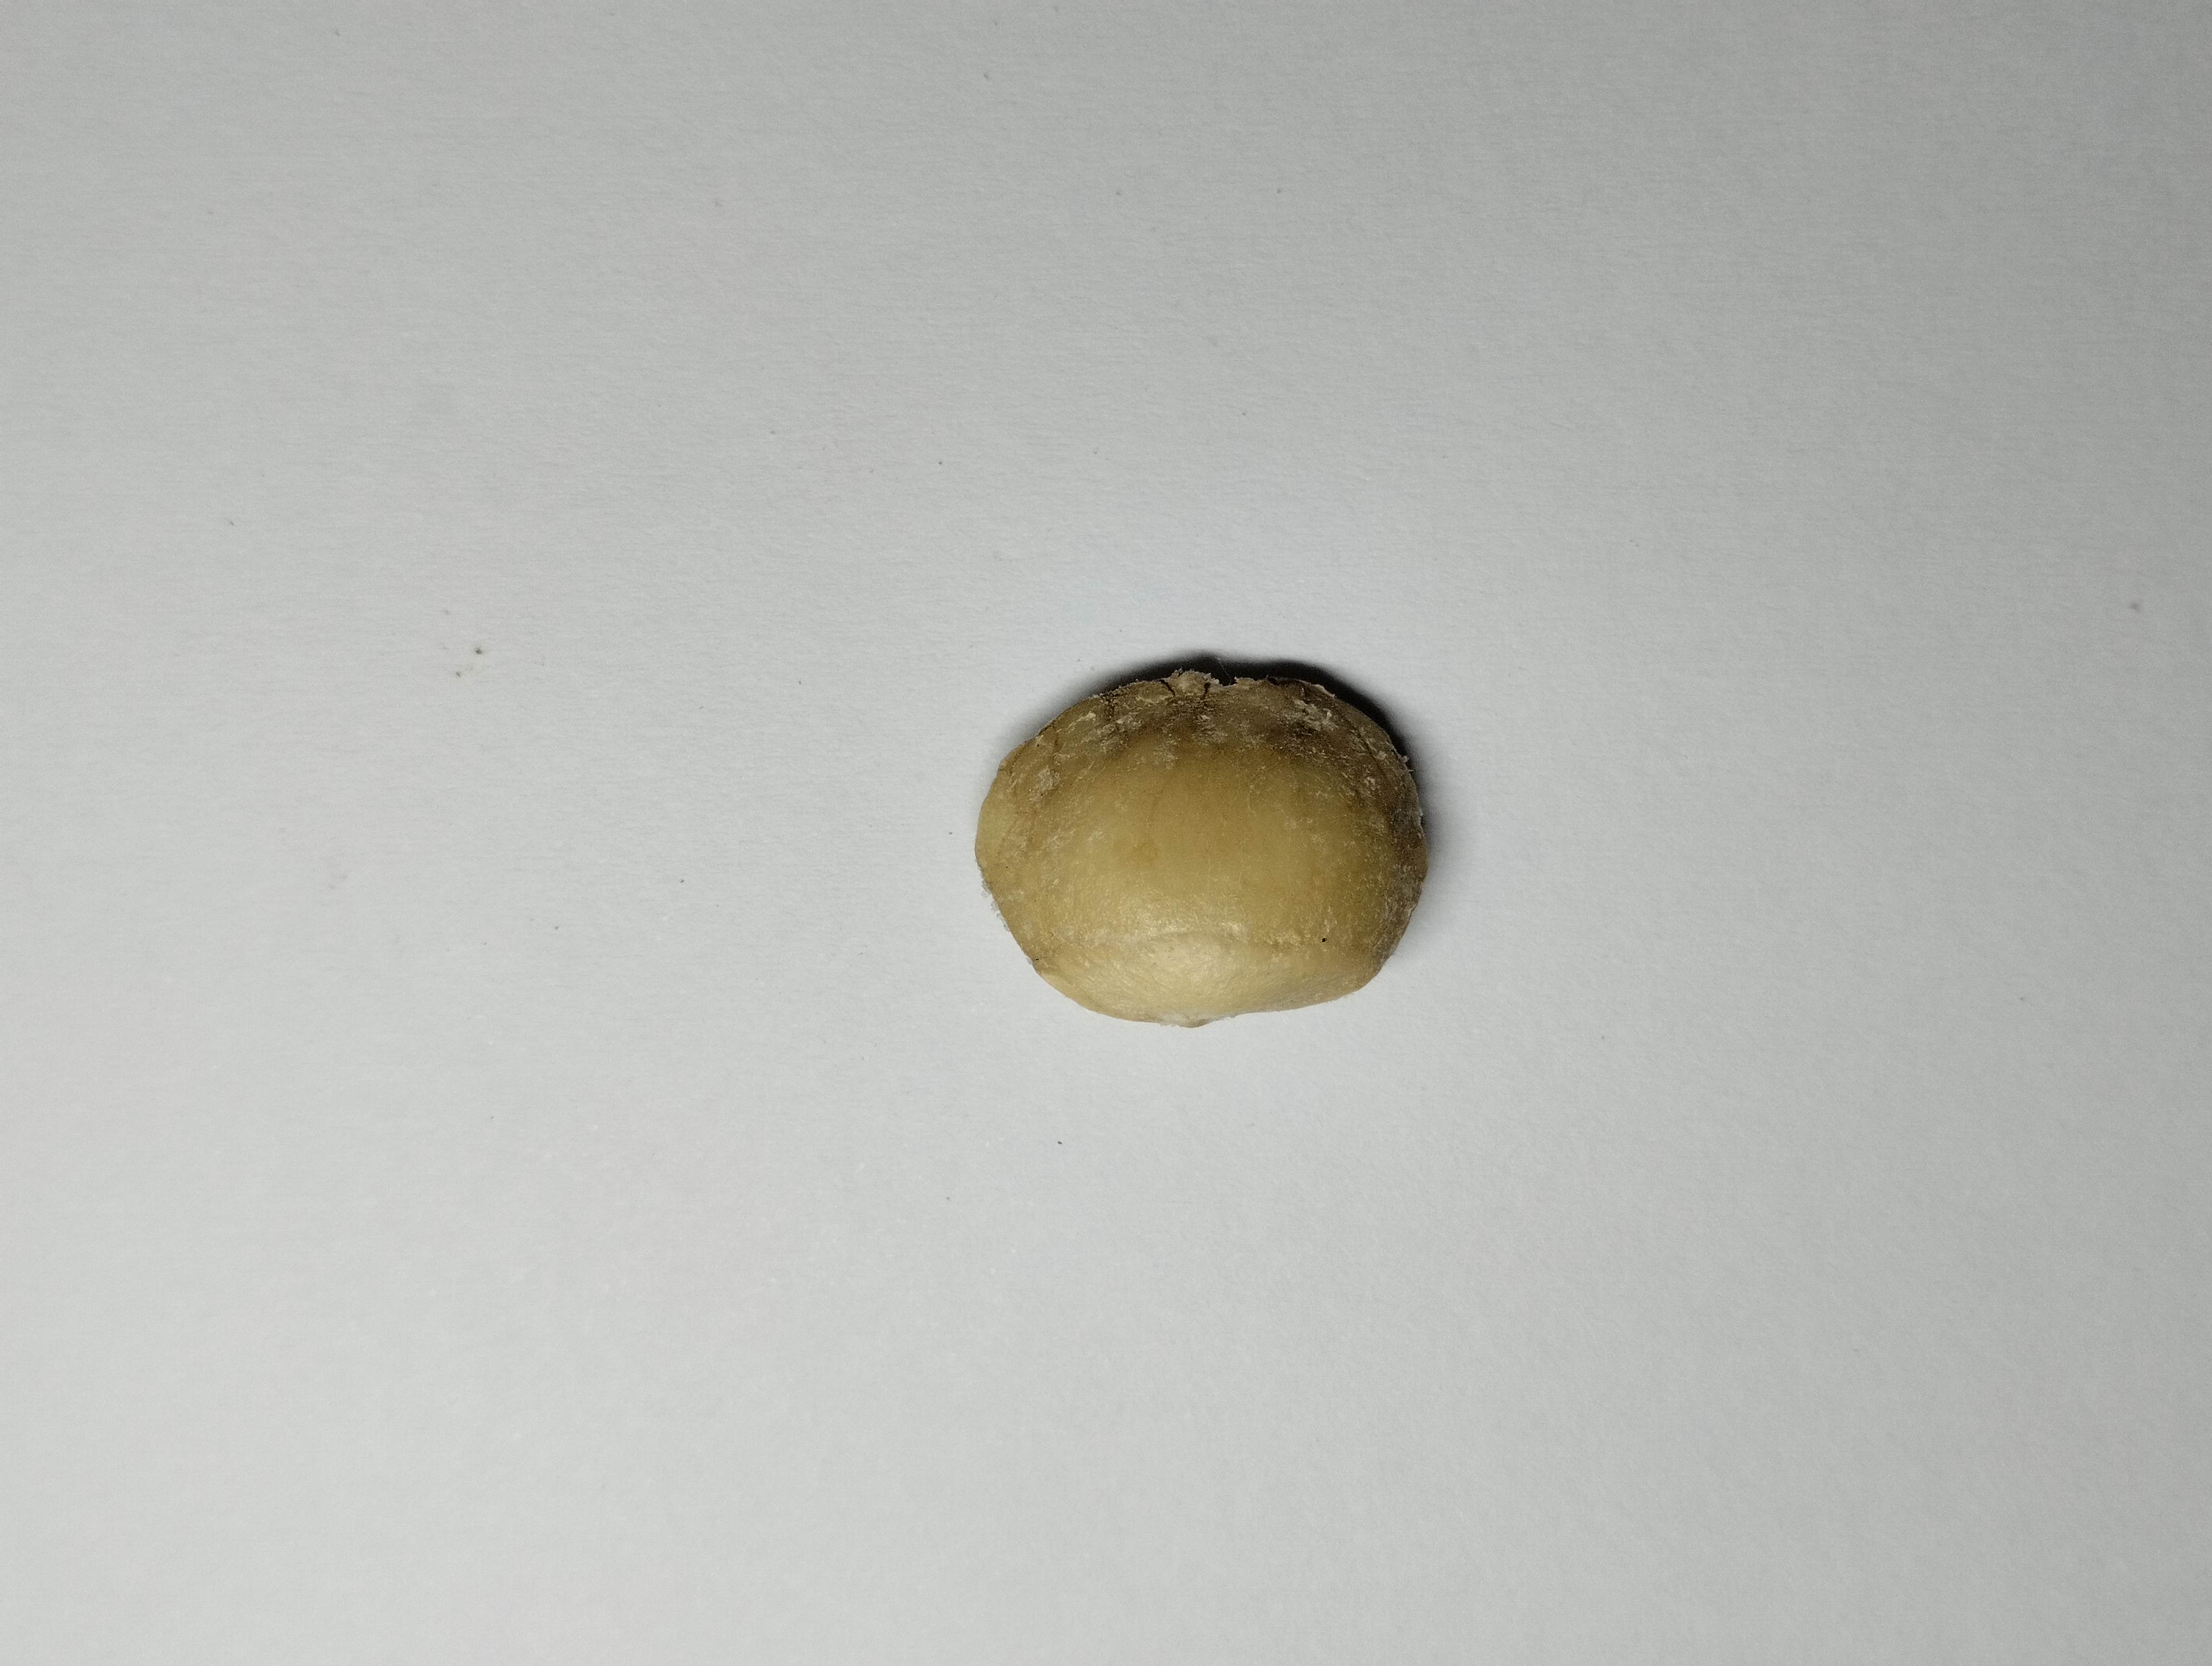
Label: bagus (good seed)